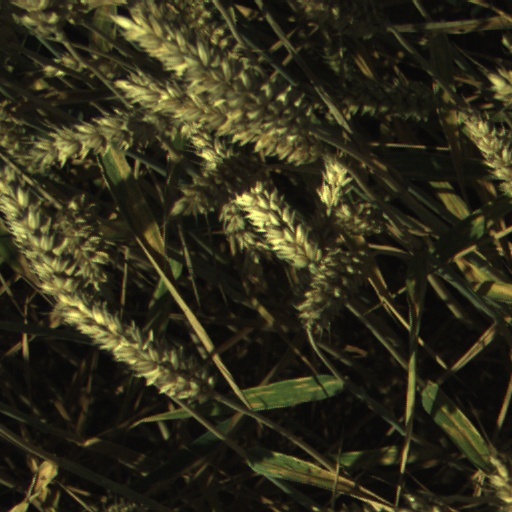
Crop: wheat